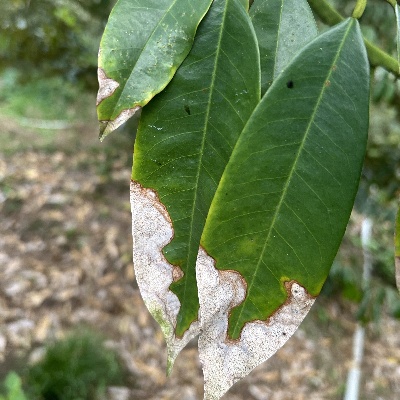
Label: Leaf_Colletotrichum